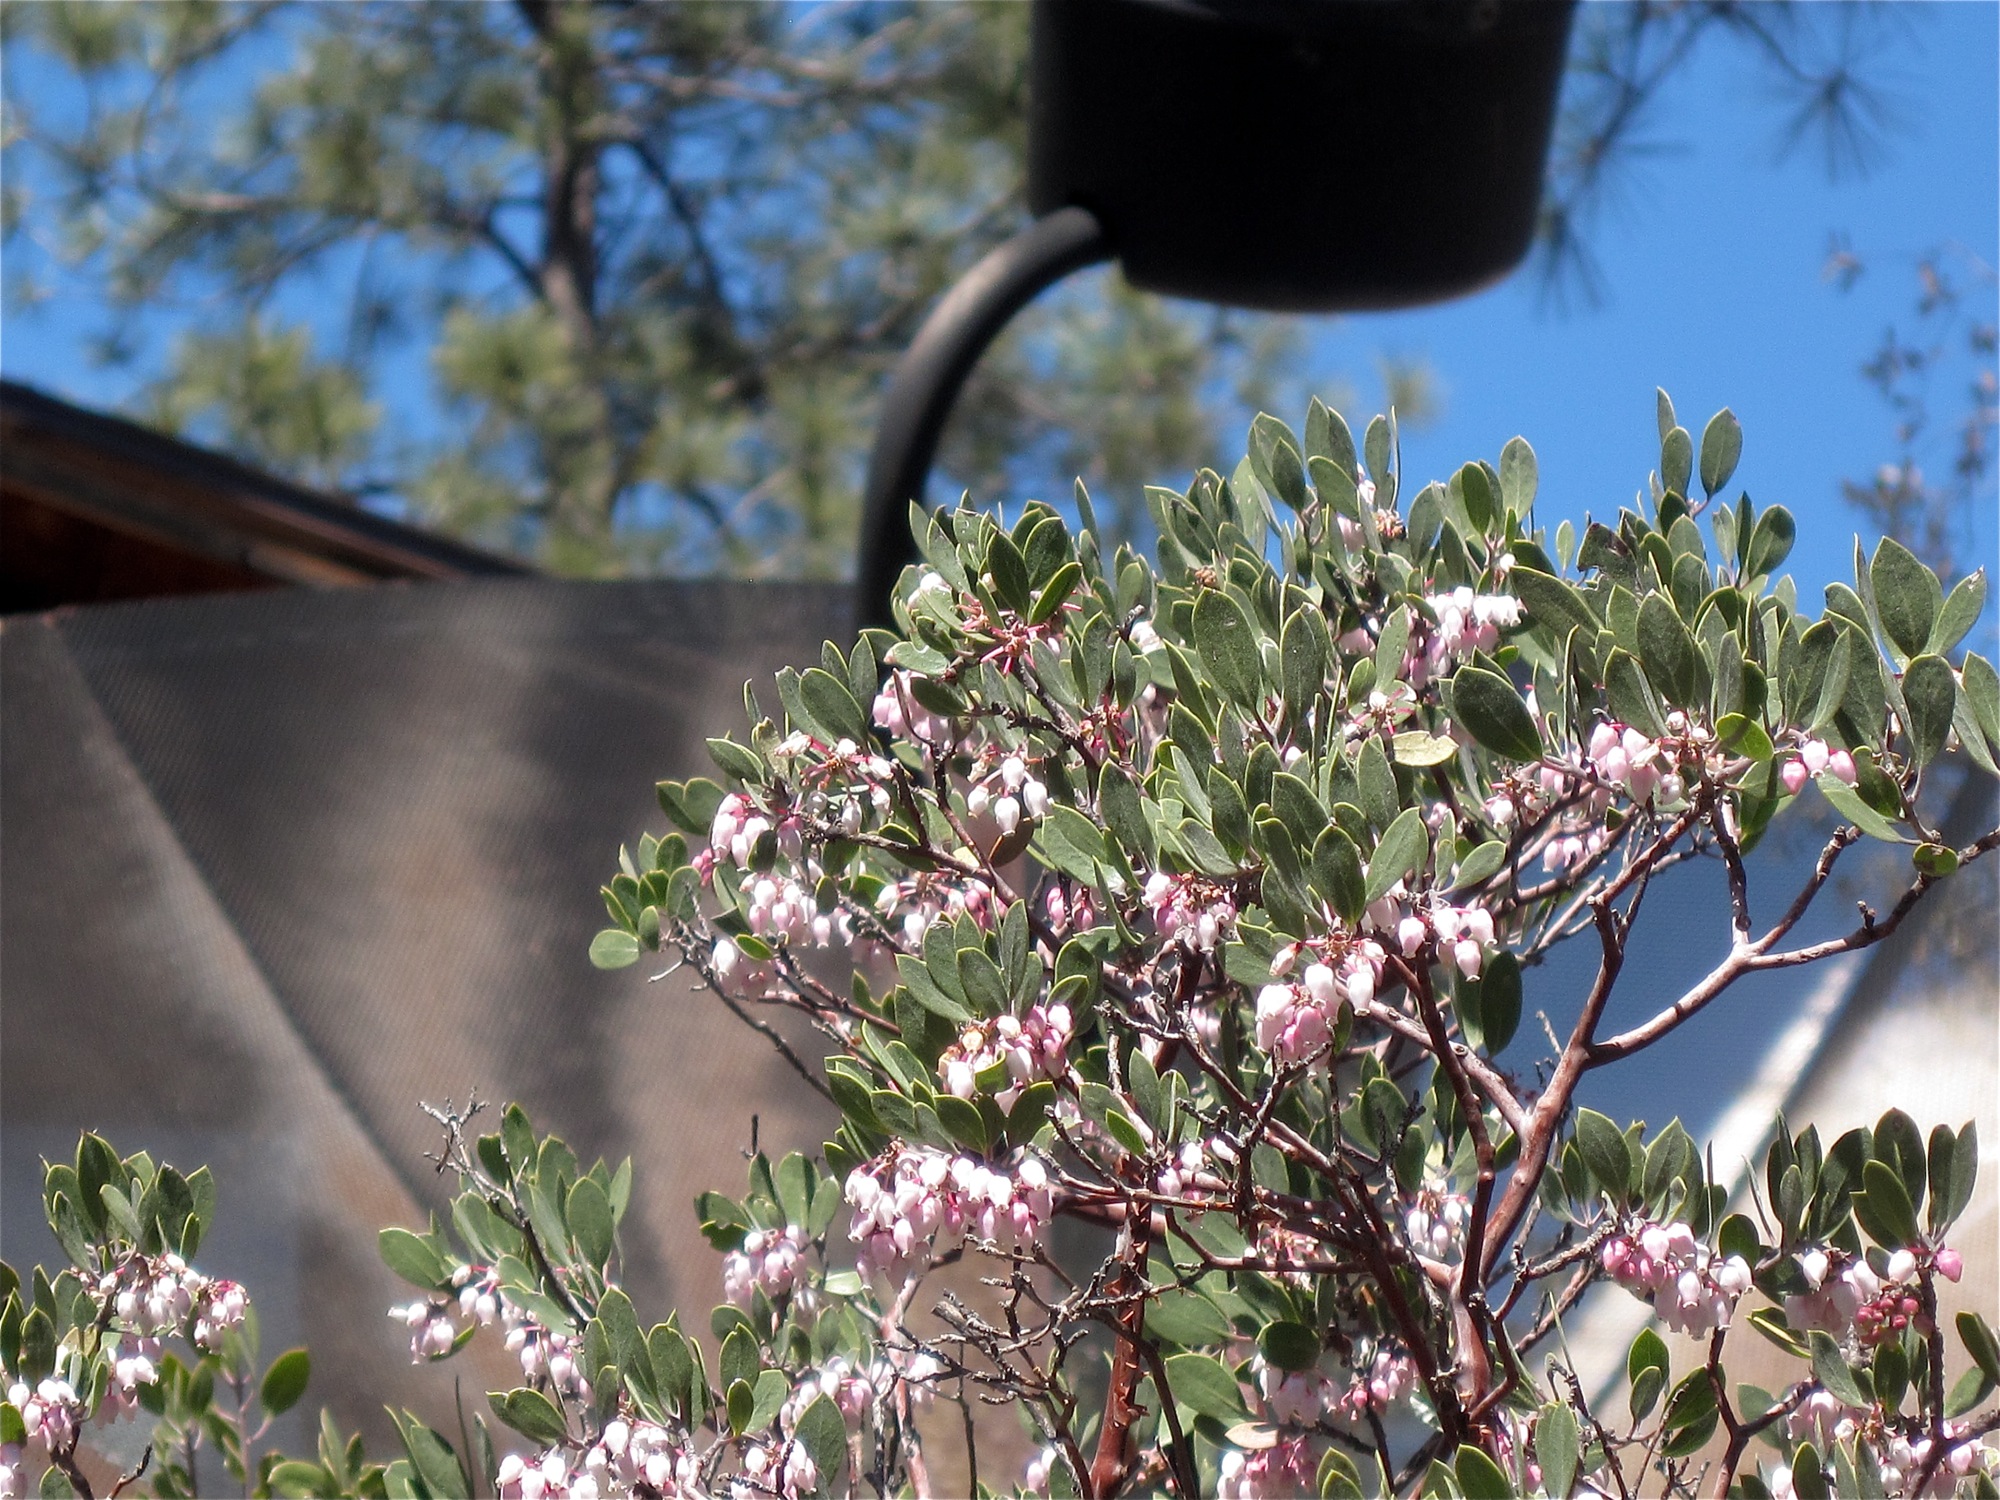
tree, nature, branch, blossom, plant, leaf, flower, spring, autumn, botany, garden, flora, season, wildflower, shrub, manzantia, flowering plant, woody plant, land plant